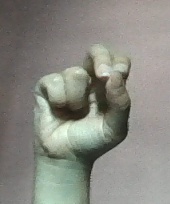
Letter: gaaf